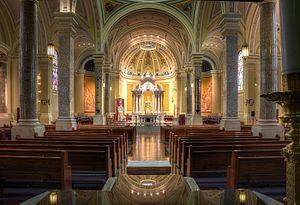
La cathédrale de l'Immaculée-Conception de Wichita a été consacrée le 19 septembre 1912 par le cardinal James Gibbons, archevêque de Baltimore à l'occasion du 25ᵉ jubilé du diocèse de Wichita. Elle est dédiée à l'Immaculée Conception de la Bienheureuse Vierge Marie.